Casey Hampton

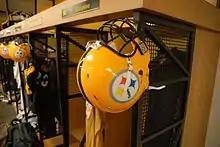
Hampton's locker at Heinz Field in 2007

On January 5, 2007, Pittsburgh Steelers' head coach Bill Cowher announced his retirement. The Pittsburgh Steelers hired Minnesota Vikings' defensive coordinator Mike Tomlin. Tomlin retained defensive coordinator Dick LeBeau and named Hampton the starting nose tackle to start the regular season. Hampton was inactive during the Steelers' Week 5 victory against the Seattle Seahawks due to a hamstring injury. On December 16, 2007, Hampton recorded a career-high eight combined tackles during a 29–22 loss to the Jacksonville Jaguars in Week 15. Hampton finished the season with 33 combined tackles (17 solo) and was credited with half a sack in 15 games and 15 starts.